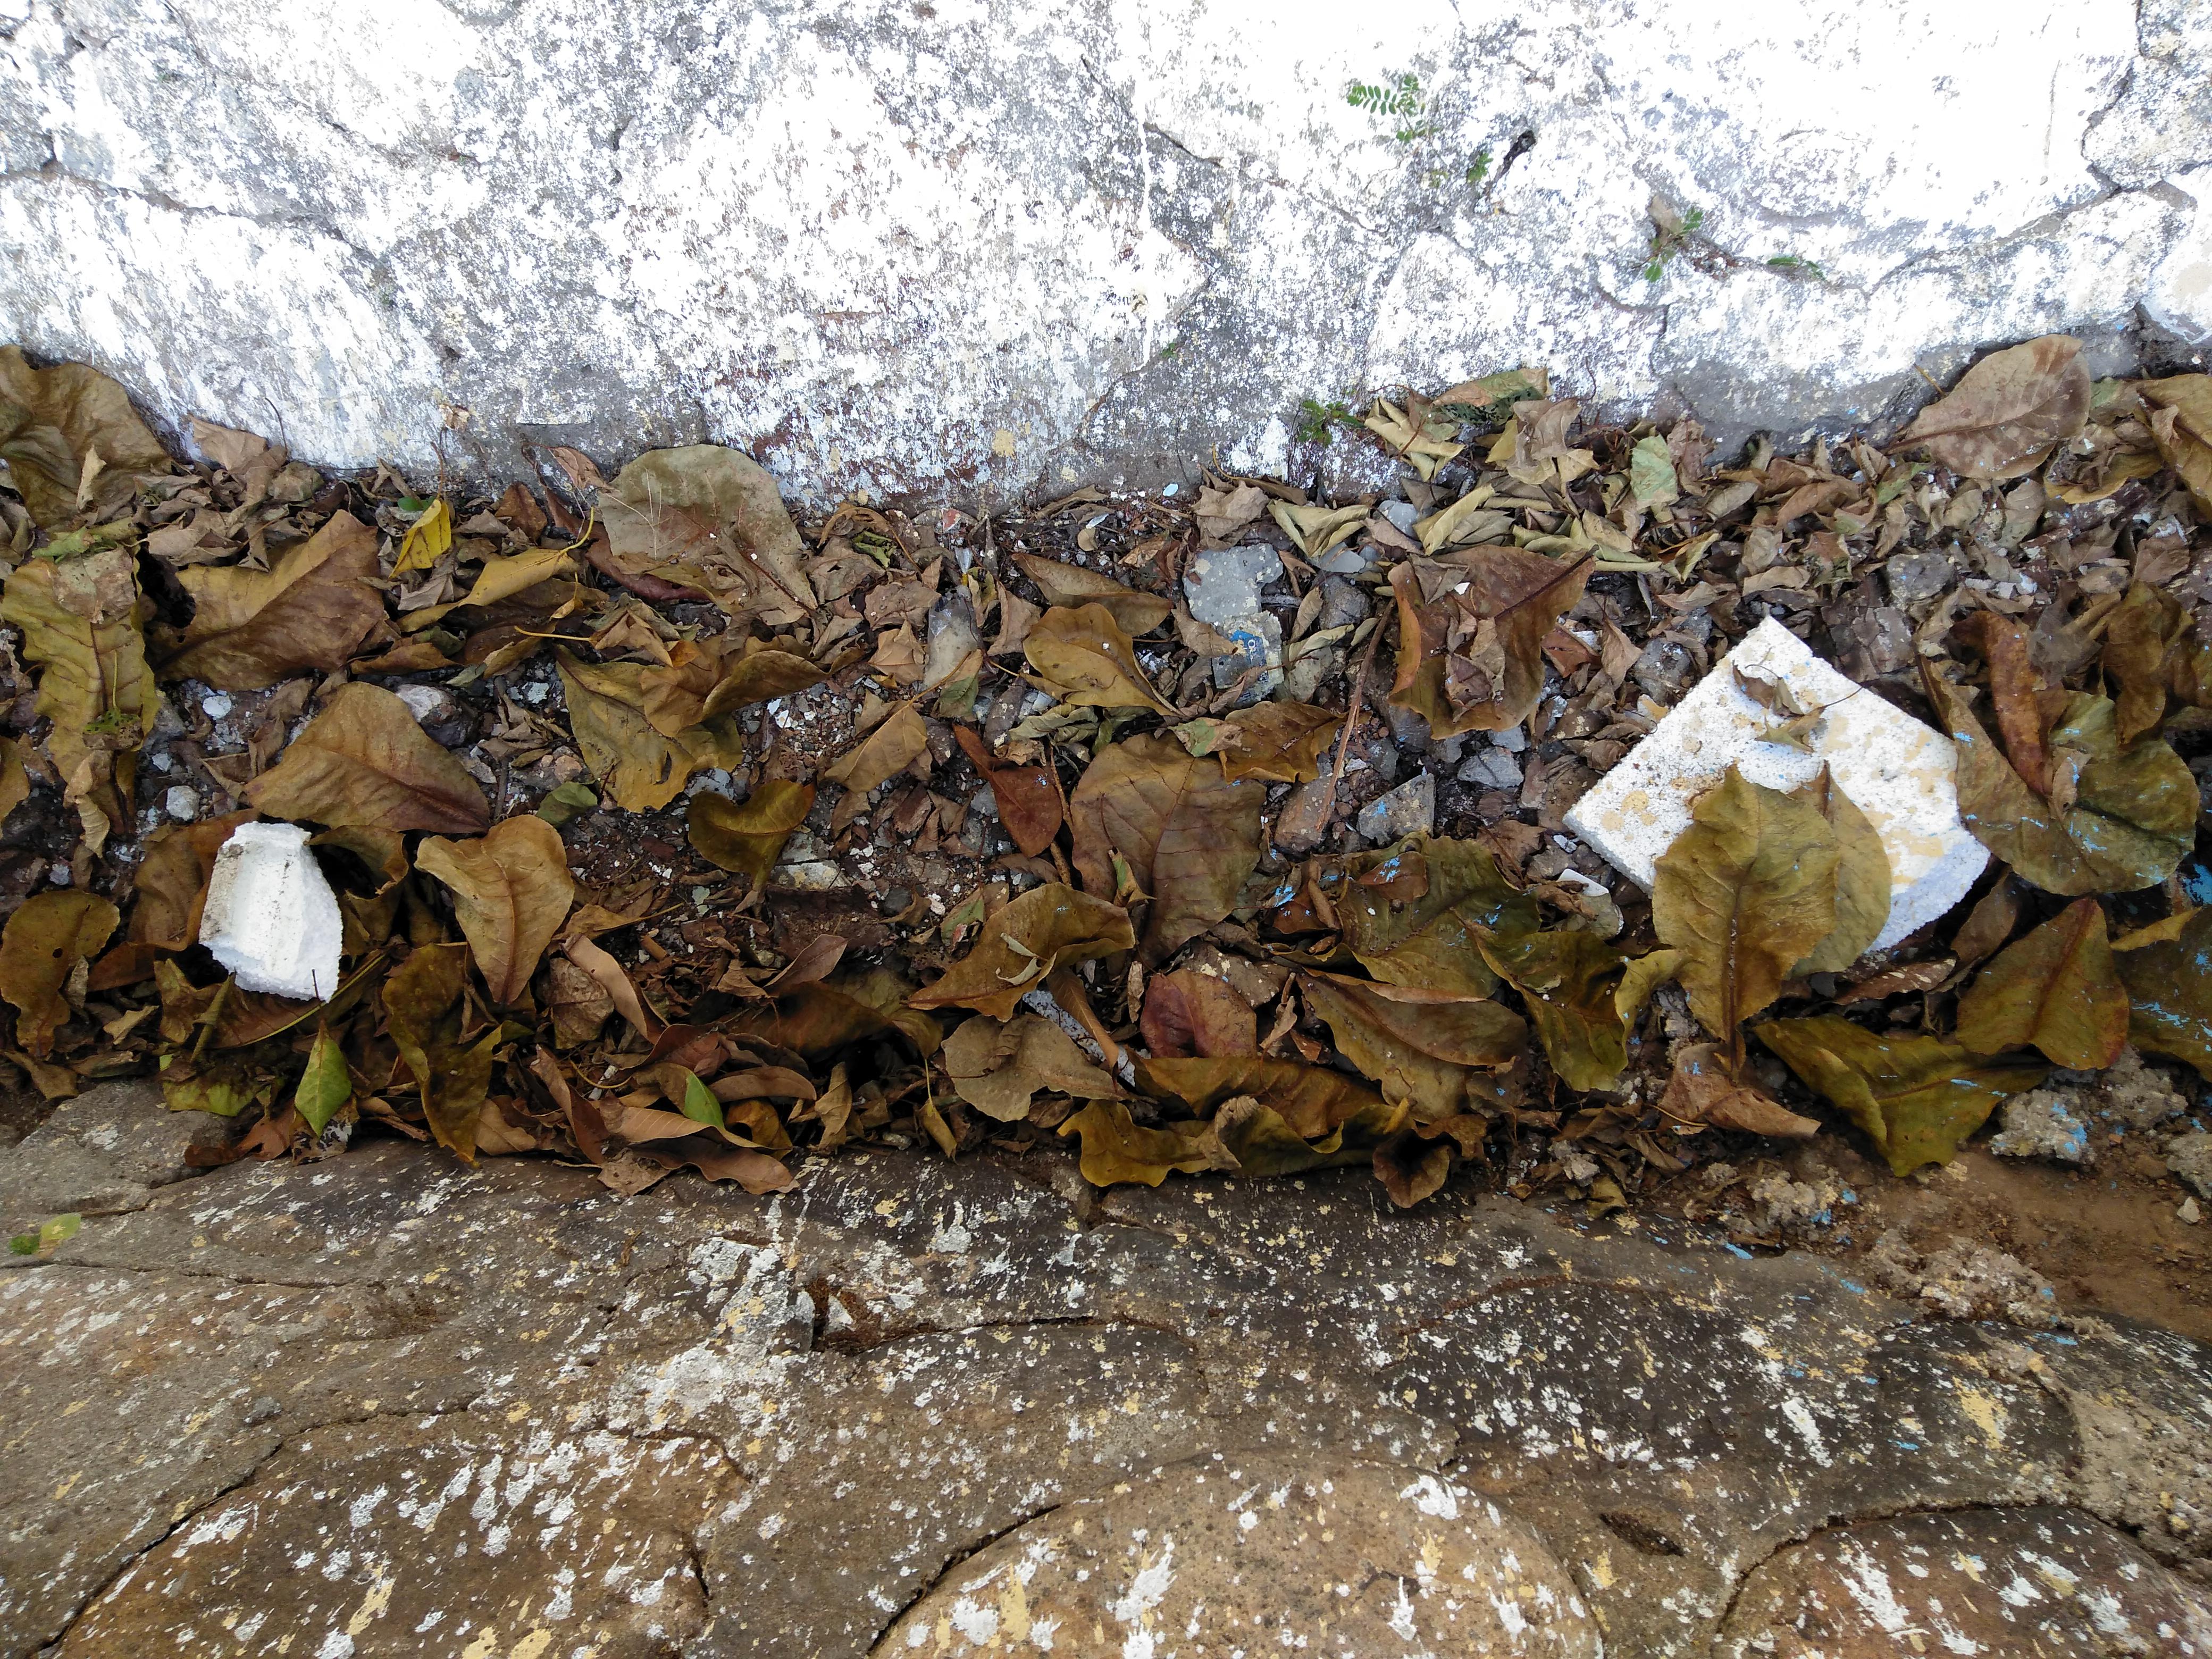
Object: Styrofoam piece (Styrofoam piece)

Object: Other carton (Carton)

Object: Styrofoam piece (Styrofoam piece)